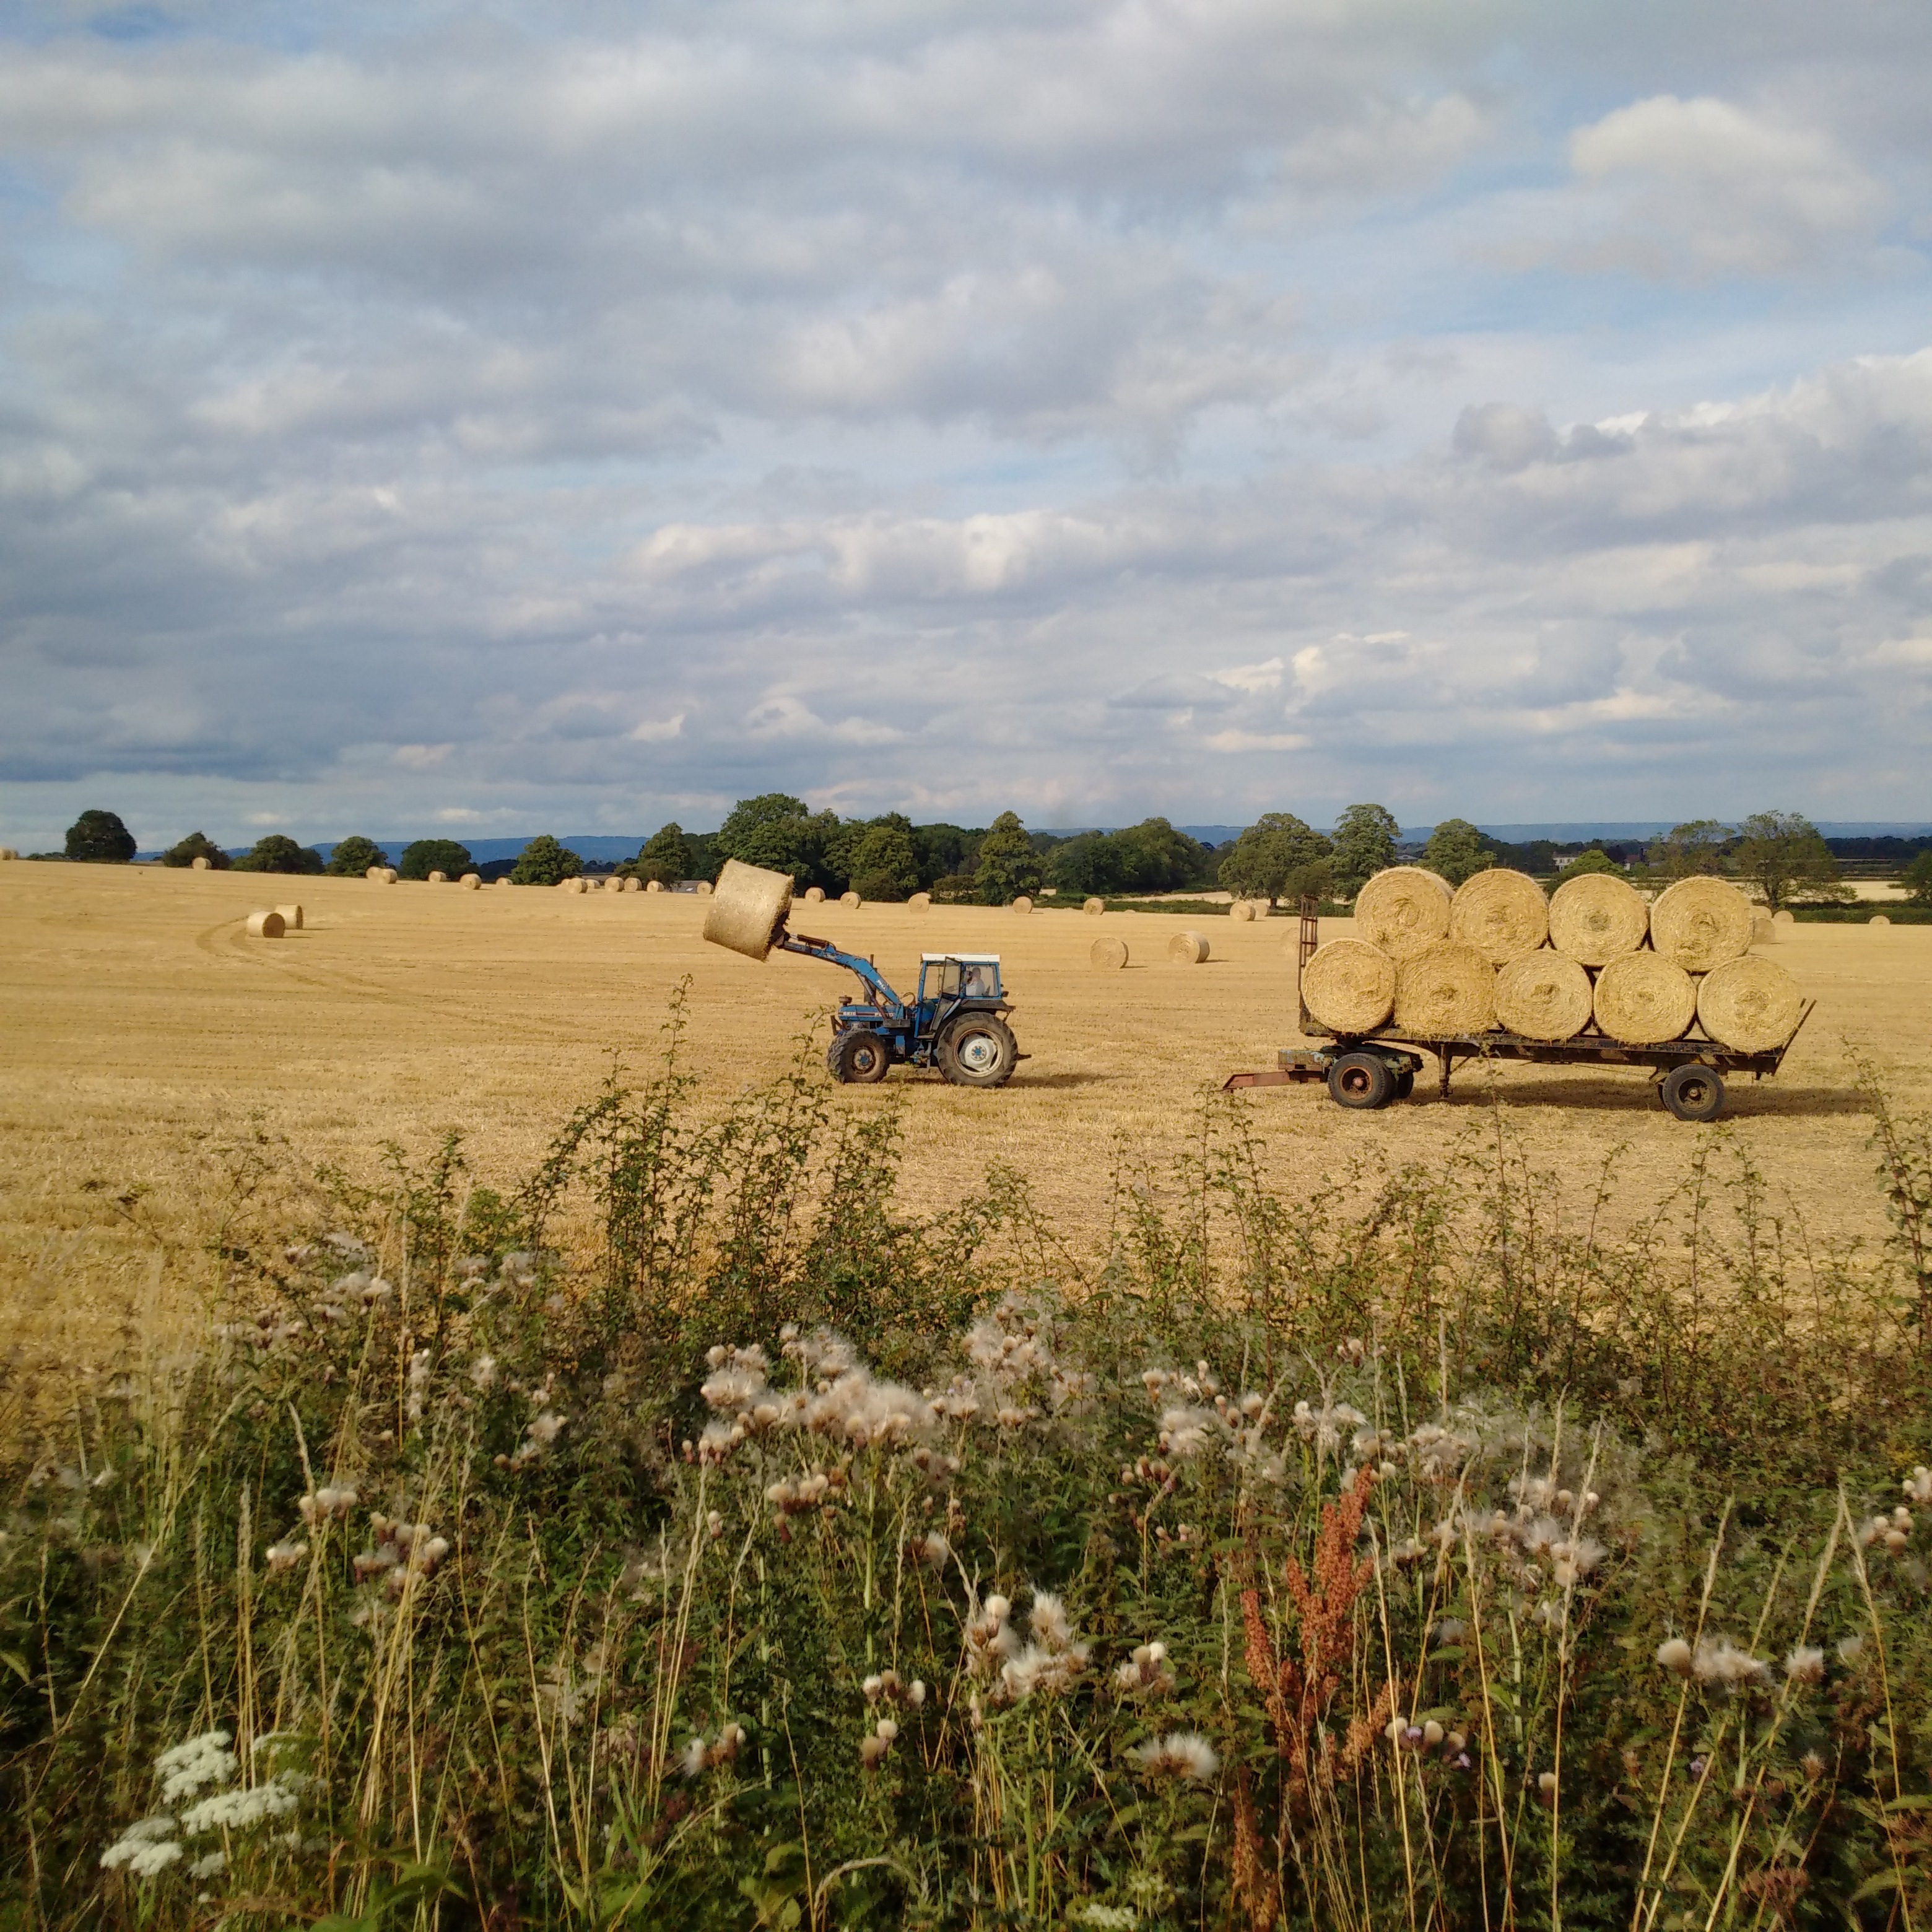
landscape, grass, field, farm, prairie, flower, crop, pasture, agriculture, plain, grassland, habitat, ecosystem, steppe, rural area, natural environment, grass family